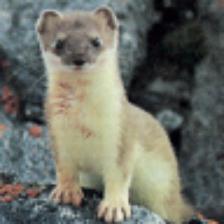
Label: NonHuman